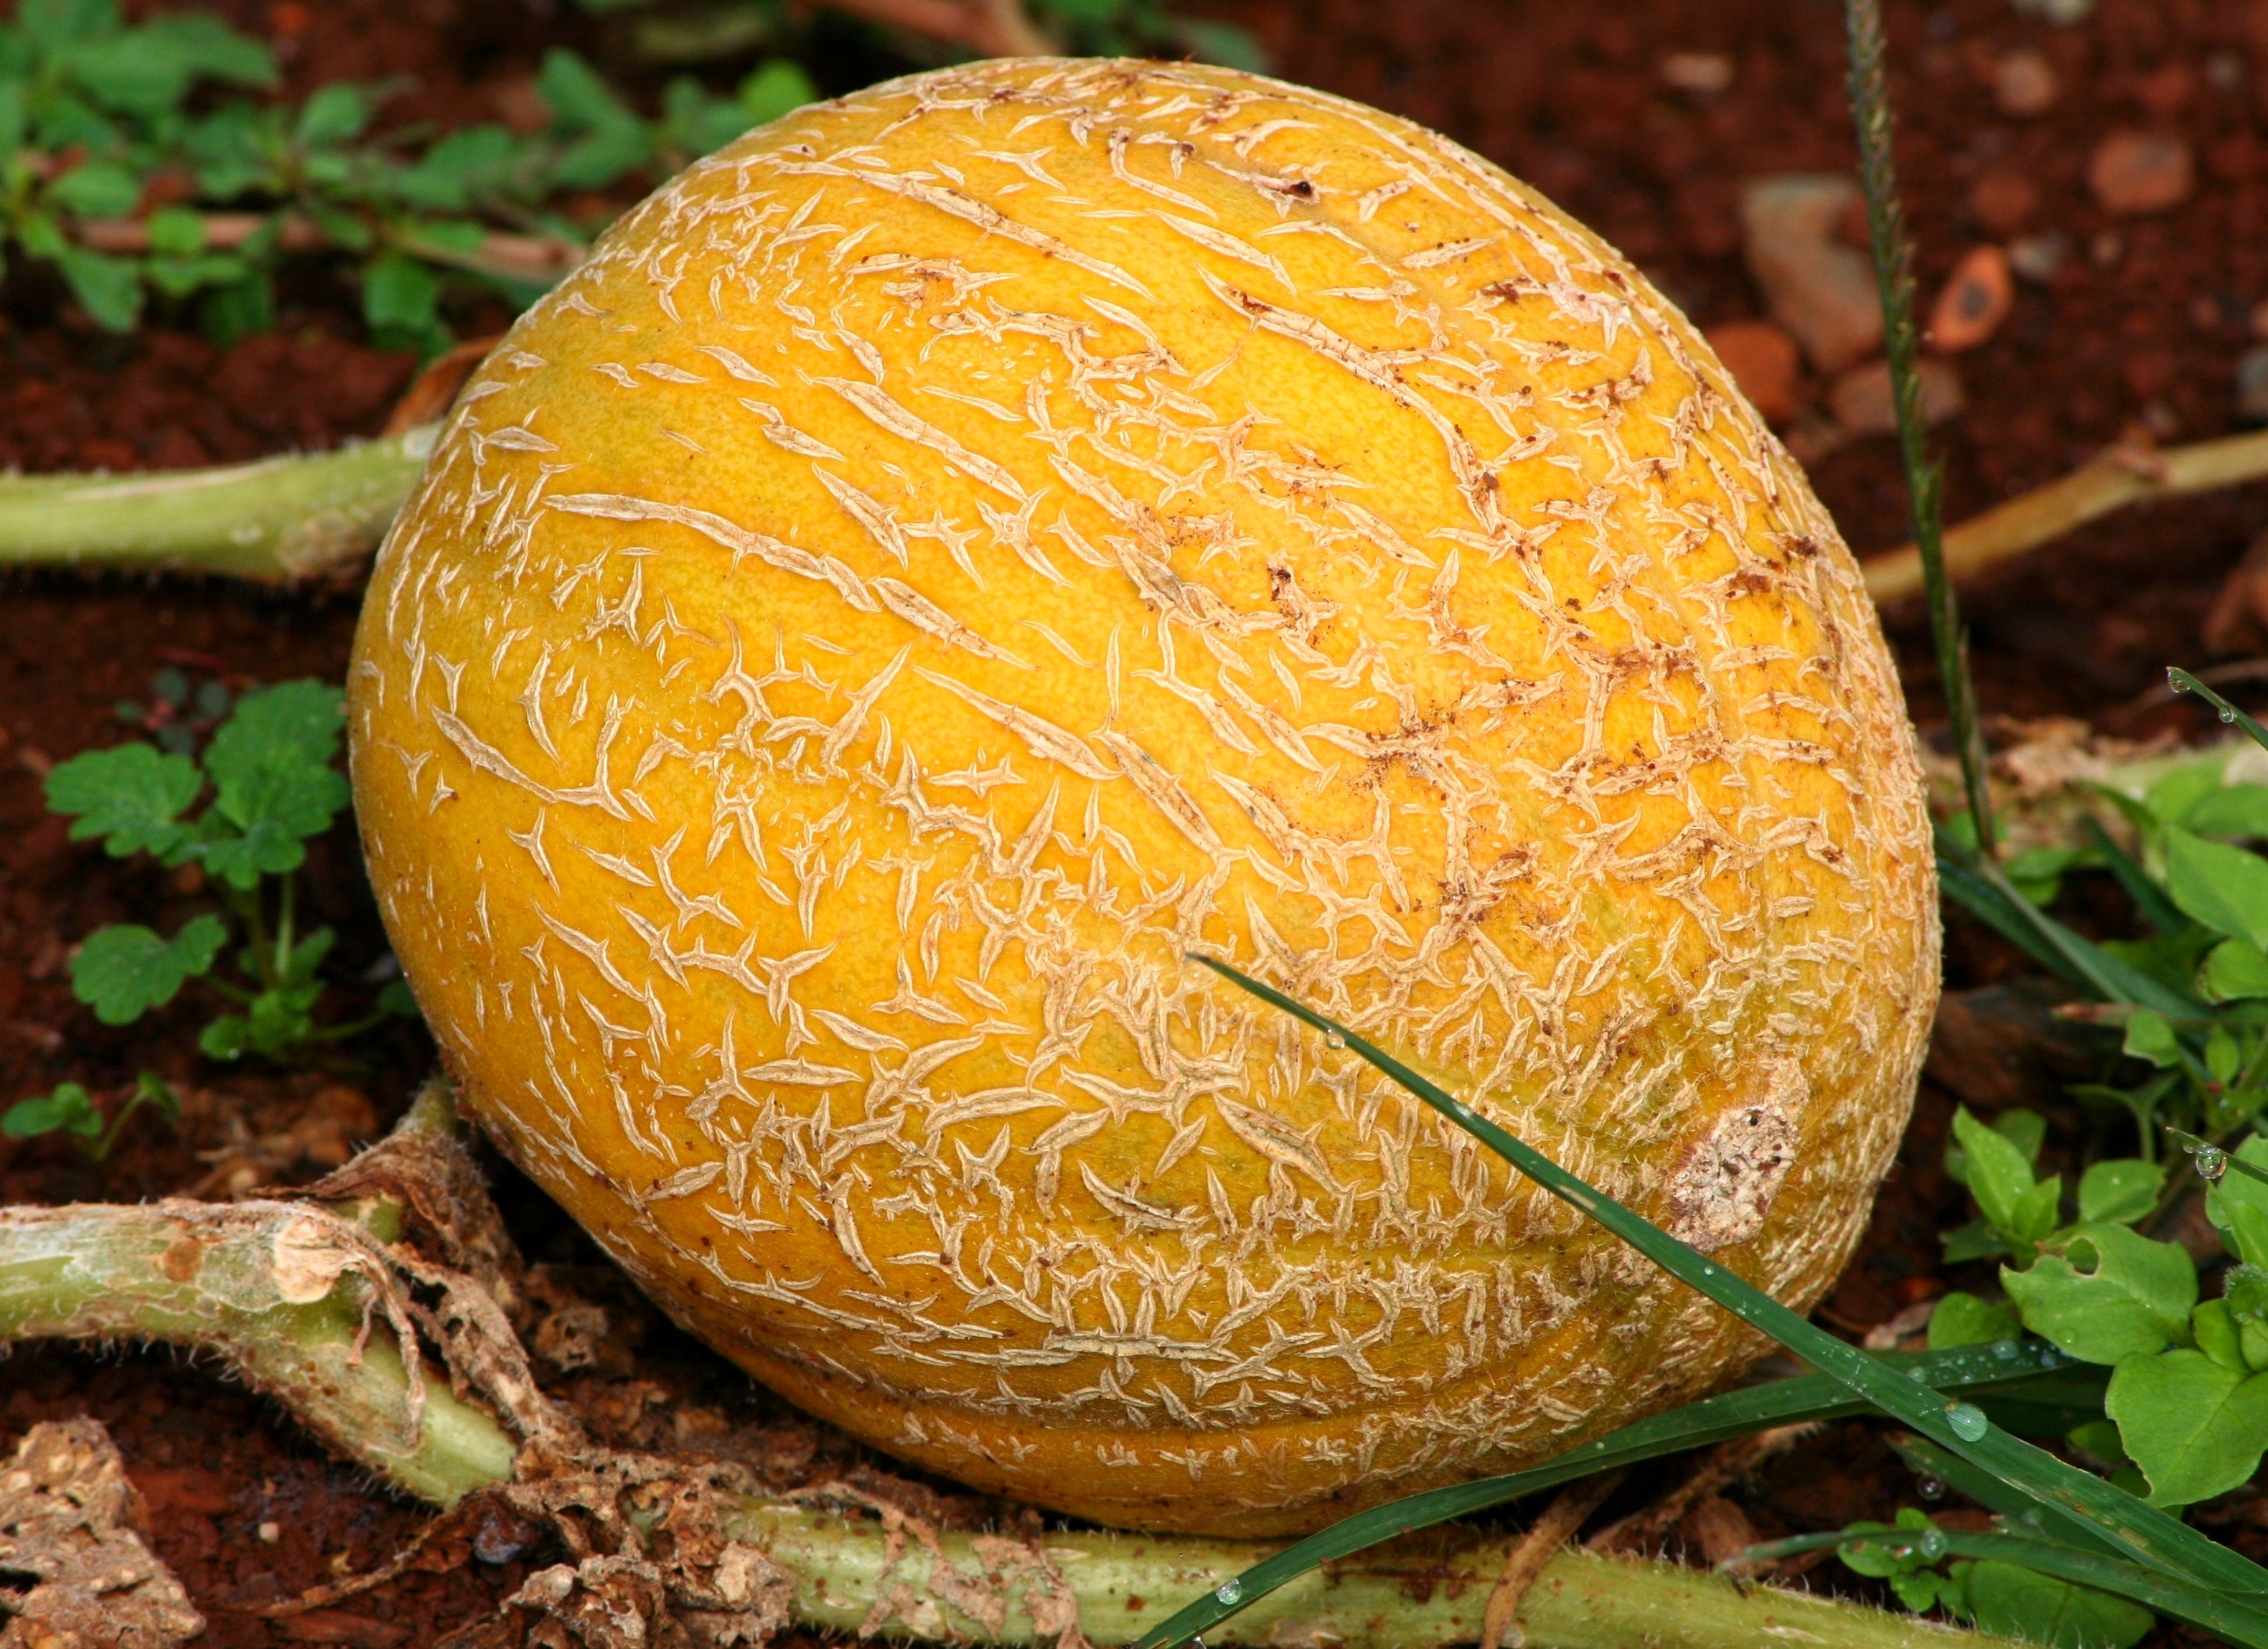
plant, vine, fruit, flower, food, produce, autumn, pumpkin, garden, gourd, calabaza, carving, cantaloupe, melon, cucurbita, flowering plant, muskmelon, mushmelon, winter squash, land plant, cucumber gourd and melon family